Rodolfo Tommasi (journalist)

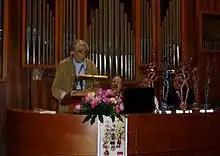
Rodolfo Tommasi at the awarding ceremony of the literary competition "Lilly Brogi LaPergolaArte" (2014)

Rodolfo Tommasi (11 July 1946 – 3 August 2015) was an Italian journalist, writer, and musical and literary critic.